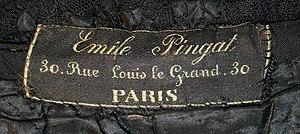
La rue Louis-le-Grand est une voie du quartier Gaillon dans le 2ᵉ arrondissement de Paris.